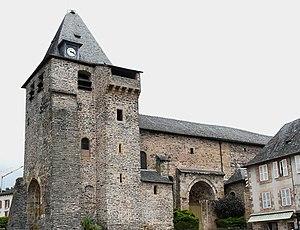
L'église Saint-Jean Baptiste, Allassac, Corrèze, France Object location45°
Une église fortifiée est un « édifice cultuel pourvu d'organes de défense active caractéristiques, généralement parfaitement identifiables par référence à la typologie des appareils militaires ». Ces églises doivent avoir des fortifications indépendantes de celles d'une ville ou d'un château fort.
Cet article recense les monuments historiques de la Corrèze, en France.
L'église de la Décollation-de-Saint-Jean-Baptiste est une église catholique située à Allassac, dans le département français de la Corrèze.